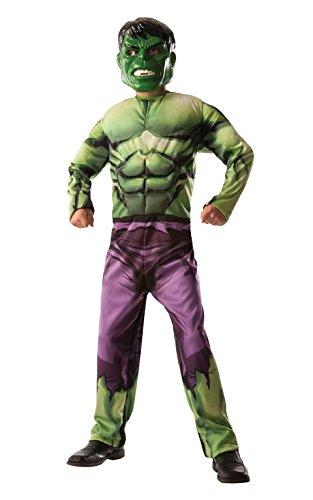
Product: Marvel Avengers 2-In-1 Muscle Chest Hulk/Captain America Deluxe Costume, Small
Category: Clothing, Shoes & Jewelry | Costumes & Accessories | Kids & Baby | Boys | Costumes
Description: Marvel Avengers 2-In-1 Muscle Chest Hulk/Captain America Deluxe Costume, Small.
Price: $24.42
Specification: ProductDimensions:18x12x3inches|ItemWeight:5.6ounces|ShippingWeight:12.8ounces(Viewshippingratesandpolicies)|DomesticShipping:ItemcanbeshippedwithinU.S.|InternationalShipping:ThisitemcanbeshippedtoselectcountriesoutsideoftheU.S.LearnMore|ASIN:B00HA4YM80|Itemmodelnumber:620023_S|Manufacturerrecommendedage:36months-4years